Muriel Craigie

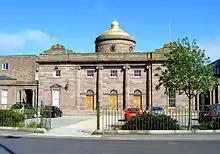
Montrose Academy

Craigie attended the Montrose Academy, where she performed well, winning class prizes in history, English and sewing, and physical drill. In later life she was to become the first woman ever to preside over the Academy's prize-giving ceremony. In sports, she won an open handicap children's competition medal at golf (Luiskill medal), and played for the Academy Girls hockey team. She attended and successfully studied scripture at the St. George's United Free Church.